Green Bay Packers

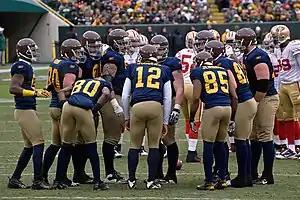
The Green Bay Packers in their throwback navy blue uniforms in 2010

Under first-year head coach Matt LaFleur, Aaron Rodgers and the Packers opened the season by defeating the Chicago Bears in the season's opening game, the first time since 2003 that the league-wide kickoff game did not feature the defending Super Bowl champions, with the Packers and Bears being selected for their historic rivalry in the NFL's 100th season. The Packers returned to the playoffs for the first time since 2016, finishing with a record of 13–3 and securing a first-round bye as the NFC's second seed. They defeated the Seattle Seahawks 28–23 in the NFC Divisional round to advance to the NFC Championship game, where they were defeated 37–20 by the San Francisco 49ers.